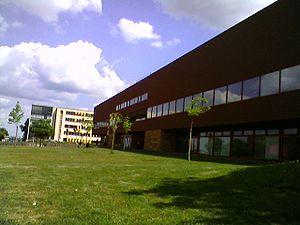
Bibliothèque universitaire du campus du Mans
L'université du Mans ou Le Mans Université est une université française fondée entre 1965 et 1977, située au Mans, dans les Pays de la Loire. Elle portait jusqu'en 2017 le nom de la province du Maine, qui correspond aux départements de la Sarthe et de la Mayenne. Elle possède un campus principal au Mans, dans la Sarthe, et un second à Laval, en Mayenne.
La Bibliothèque universitaire Vercors est une bibliothèque universitaire d’étude et de recherche française située au Mans. Elle est liée avec Le Mans Université, dispensant des cours universitaires sur les départements de la Sarthe et de la Mayenne, au Mans et à Laval. Cette bibliothèque est située au cœur du campus du Ribay.